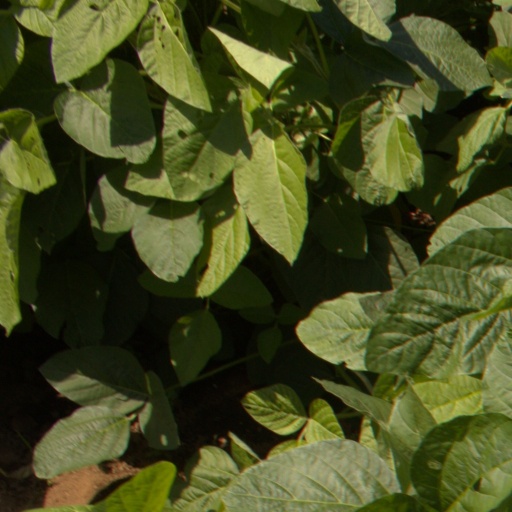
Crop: soybean